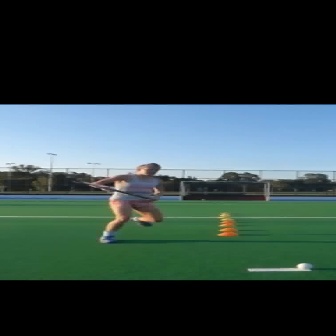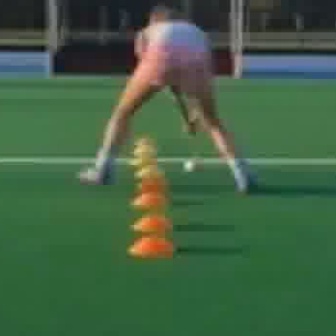
  Please identify the target specified by the bounding box [85,162,166,243] in the first image and locate it in the second image. Return the coordinates in [x_min,y_min,x_max,y_max] format.
Answer: [72,3,262,193]